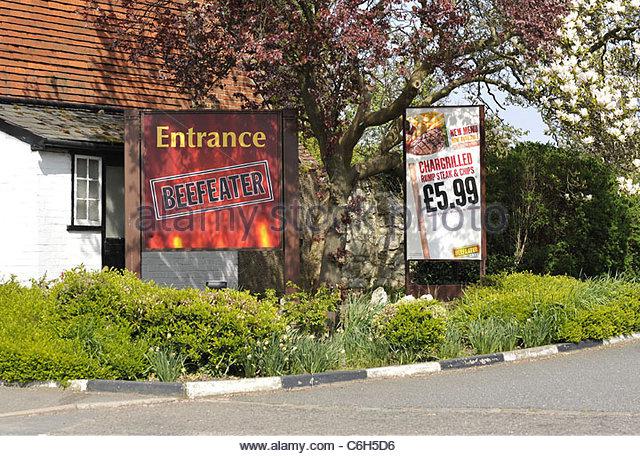
person takes her kids for a very late lunch .
Relation: Story